Nguyễn Thị Lệ Nam Em

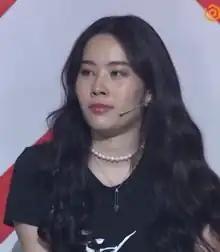

Nguyễn Thị Lệ Nam Em (born January 15, 1996) is a Vietnamese actress, model and beauty pageant titleholder who was crowned Miss Mekong Delta 2015 pageant held in Cần Thơ, Vietnam. She represented Vietnam and reached the Top 8 finals at Miss Earth 2016 held in Manila, Philippines. She also reached the top 10 of Miss World Vietnam 2022.